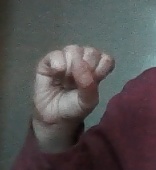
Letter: saad